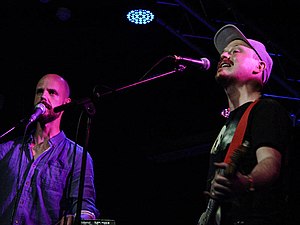
Slaraffenland (musikgruppe)
SLARAFFENLAND: Niklas-Antonson og Mike-Taagehøj i Aarhus (2012)
Slaraffenland er en dansk musikgruppe, dannet i København i 2002 af Christian Taagehøj, Mike Taagehøj, Bjørn Heebøll, Niklas Antonsson og Jeppe Skjold. Gruppen har udgivet to albums samt en række EP'er og arbejder for tiden på deres tredje album We're on Your Side, som udsendes 7. september 2009. De har bl.a. optrådt på SXSW-festivalen i Texas og sammen med Efterklang under navnet Slaraffenklang.